2015–16 Persian Gulf Pro League

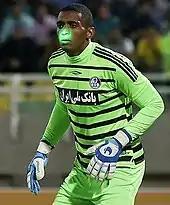
Fernando de Jesus

Defence: Sadegh Moharrami (Perspolis), Majid Hosseini (Esteghlal), Jalal Hosseini (Perspolis), Mohammad Ansari (Perspolis)